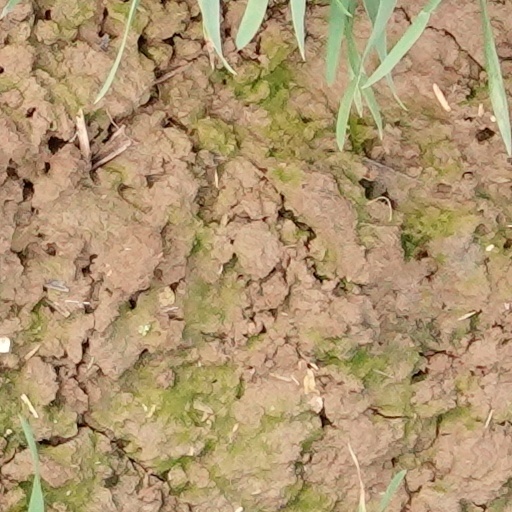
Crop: wheat